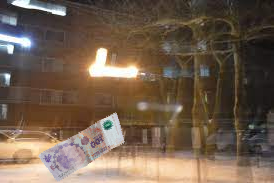
Denominación: 100